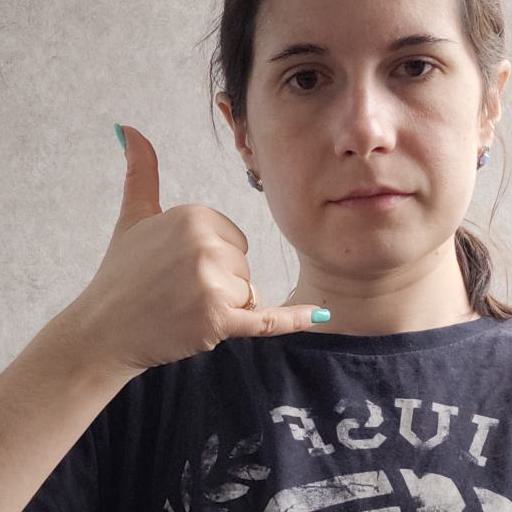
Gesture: call